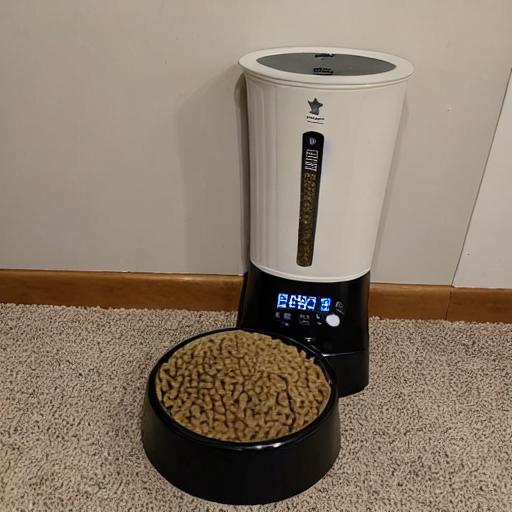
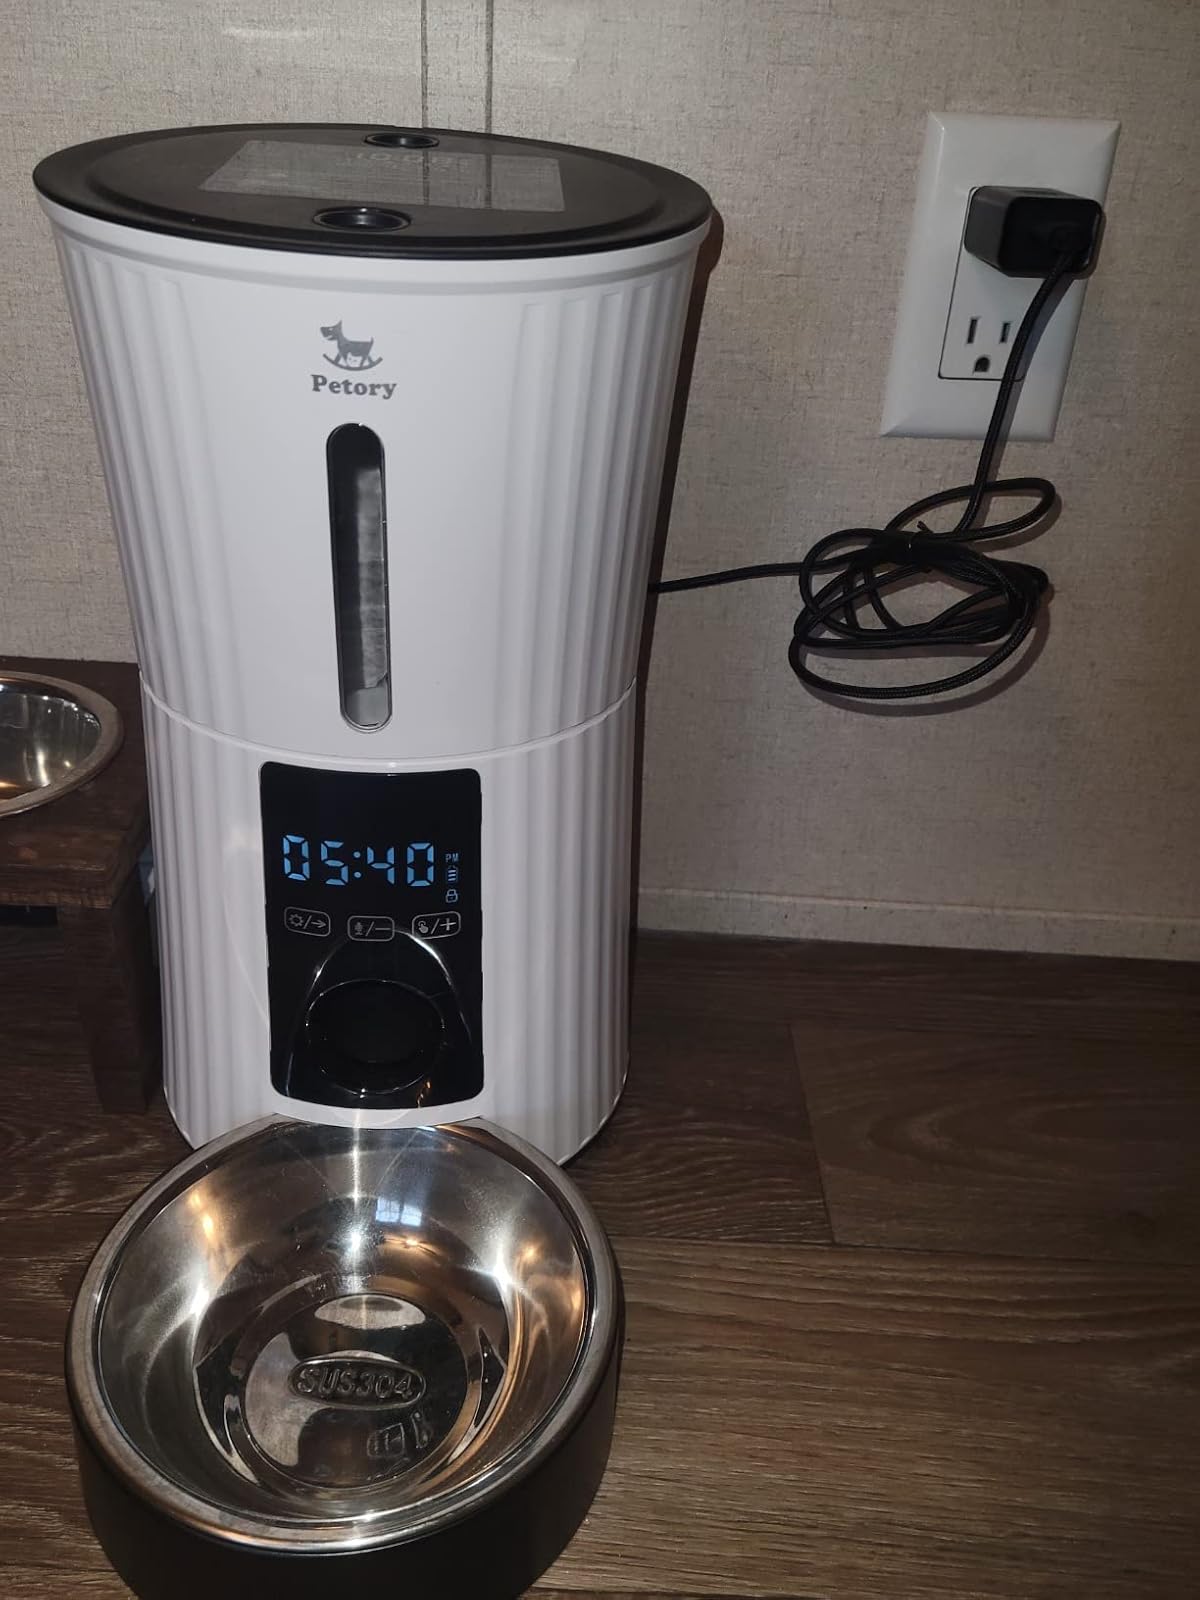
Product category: items_feeder
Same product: no